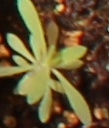
Label: Kochia